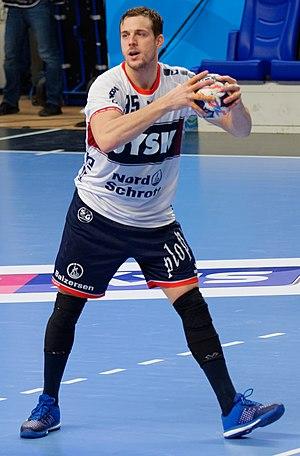
Rencontre de phase de groupe de la ligue des champions 2017/18 entre le PSG et SG Flensburg. A Coubertin, le 17 février 2018. http://www.eurohandball.com/ec/cl/men/2017-18/match/2/103
Kentin Mahé, né le 22 mai 1991 à Paris, est un joueur de handball français. Il évolue au poste de demi-centre ou d'ailier gauche. Avec l'équipe de France, il est devenu champion du monde 2015 vingt ans après son père, Pascal Mahé. En 2018, après avoir été formé puis été professionnel pendant 10 saisons en Allemagne, il rejoint la Hongrie et le Veszprém KSE. Il n'a ainsi jamais évolué en championnatde France.